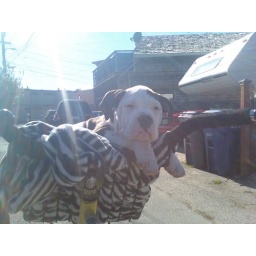
alapaha in a bike basket